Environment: lab
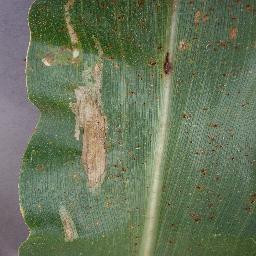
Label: northern_corn_leaf_blight